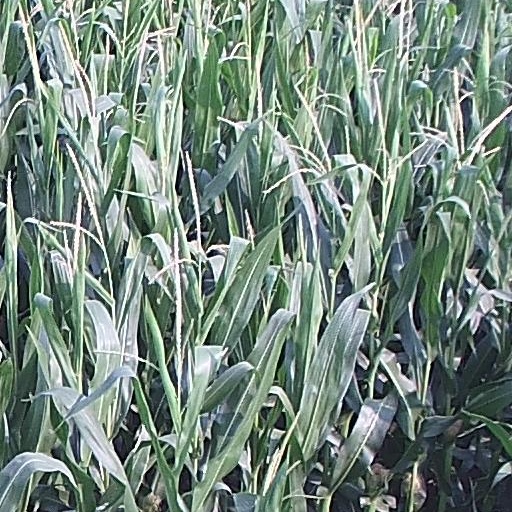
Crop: maize; corn